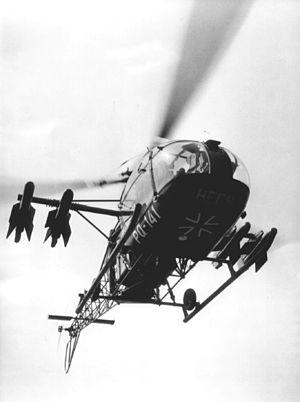
L'Alouette II est un hélicoptère léger polyvalent produit sous diverses versions par le constructeur aéronautique français SNCASE, devenu en 1970 l'Aérospatiale, et dont le département hélicoptère a par la suite été intégré dans le groupe Eurocopter. C’est aussi le premier hélicoptère au monde certifié avec une turbine à gaz.
La France, dotée d'un complexe militaro-industriel, exporte de l'armement auprès d'États étrangers. C'est dans les années 2010 le troisième pays exportateur d'armement au monde, derrière les États-Unis et la Russie ; l'Hexagone a toujours figuré depuis les années 1950 parmi les cinq premiers exportateurs mondiaux d'armes.
Le SS.11 est un des premiers missiles antichar à avoir connu une utilisation internationale. De fabrication française, il est filoguidé et part d'une rampe de lancement. Il a été adopté par l'Armée de terre française en 1958 et testé durant la guerre d'Algérie. Il existait en version air-sol tirée à partir d'un hélicoptère. Il est en service dans l'US Army comme AGM-22. Plus de 180 000 exemplaires ont été produits.
L'Heeresfliegertruppe est une branche de l'Heer, la force terrestre de la Bundeswehr. L’aviation de l’armée allemande est l’une des troupes d’appui au combat. Avec ses hélicoptères de combat et de transport, la Heeresfliegertruppe contribue aux opérations aéromobiles et mécanisées de l’armée.